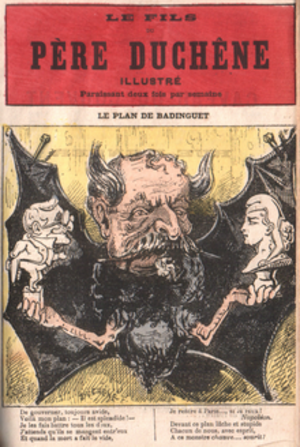
Charles-Louis-Napoléon Bonaparte, dit Louis-Napoléon Bonaparte, né le 20 avril 1808 à Paris et mort le 9 janvier 1873 à Chislehurst, est un monarque et un homme d'État français. Il est à la fois l'unique président de la Deuxième République, le premier chef d'État français élu au suffrage universel masculin, le 10 décembre 1848, le premier président de la République française, et après la proclamation de l'Empire le 2 décembre 1852, le dernier monarque du pays sous le nom de Napoléon III, empereur des Français.